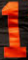
Number: 1